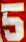
Number: 5